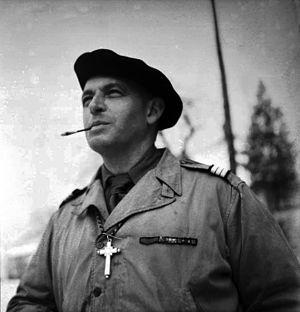
André Pommiès
André Pommiès, né le 9 juin 1904 à Bordeaux, décédé le 16 septembre 1972 à Arbus près de Pau, est un militaire français héros de la Résistance. Après l’invasion de la zone sud en novembre 1942, il met clandestinement sur pied un Corps franc pyrénéen que l’on appellera plus tard Corps Franc Pommiès.
Le Béarn, situé au nord-ouest des Pyrénées, est une ancienne principauté souveraine puis une ancienne province française à partir de 1620. Depuis 1790, le Béarn fait partie du département des Pyrénées-Atlantiques et depuis 2016 de la région Nouvelle-Aquitaine. Les intercommunalités béarnaises créent le pôle métropolitain Pays de Béarn en 2018. Le territoire béarnais regroupe la plaine des gaves de Pau et d'Oloron, les coteaux qui les entourent — Vic-Bilh, Soubestre, Entre-Deux-Gaves — et les trois hautes vallées pyrénéennes d'Ossau, Aspe et Barétous.
Le Béarn est un territoire qui occupe une partie du versant nord-ouest des Pyrénées. Son histoire débute sous l'occupation romaine de l'Aquitania. Pline l'Ancien mentionne en l'an 77 le peuple des Venarni dans son Histoire naturelle. Le Béarn s'organise comme cité antique au début du Vᵉ siècle, puis comme vicomté à partir du IXᵉ siècle. Le Béarn accède au statut de principauté souveraine sous Gaston Fébus en 1347. Les princes béarnais jouent un rôle actif dans le contrôle du piémont pyrénéen, s'alliant à la maison de Foix, puis accédant à la couronne de Navarre. En 1589, le prince béarnais Henri devient roi de France et de Navarre. C'est en 1620 que son fils — Louis XIII — rattache la principauté au royaume de France suite à une expédition militaire. La nouvelle province française garde alors une large part d'autonomie jusqu'à la Révolution française, avant de se fondre dans l'actuel département des Pyrénées-Atlantiques.